Love Exchange (film)

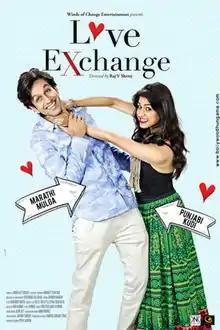

Love Exchange is an Indian 2015 Bollywood romantic comedy film directed by Raj V Shetty and produced by Nadia Ali Shirazi under the Winds of Change Entertainment banner. The film was released on 30 October 2015.